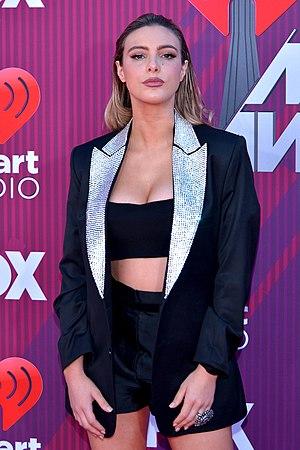
Lele Pons, de son vrai nom Eleonora Pons Maronese, née le 25 juin 1996 à Caracas, est une influenceuse, vlogueuse, danseuse, chanteuse et actrice américano-vénézuélienne-italienne.